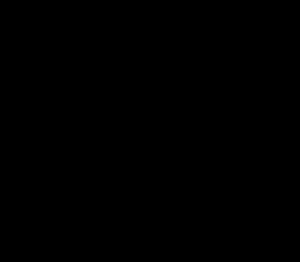
Psilocybin
Psilocybin
Psilocybin er et naturligt forekommende psykedelikum fra svampe af bl.a. slægterne Psilocybe og Glanshat. I Danmark vokser bl.a. den potente psilocybin-svamp Psilocybe semilanceata.